Rose & Peterson

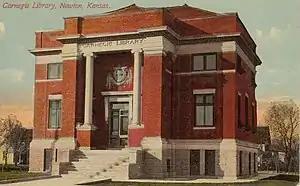
Carnegie Library (Newton, Kansas), before 1913

Rose & Peterson was an architectural firm in Kansas City, Kansas. It was a partnership of William Warren Rose (1864–1931) and David Burton Peterson (1875–1937).